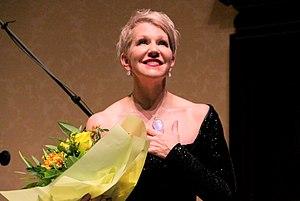
Joyce DiDonato à Wigmore Hall en décembre 2017
Joyce DiDonato, née le 13 février 1969, est une mezzo-soprano américaine particulièrement admirée pour ses interprétations des œuvres de Haendel, Mozart et Rossini. Elle a chanté dans de nombreux opéras dans le monde entier avec les meilleurs orchestres.